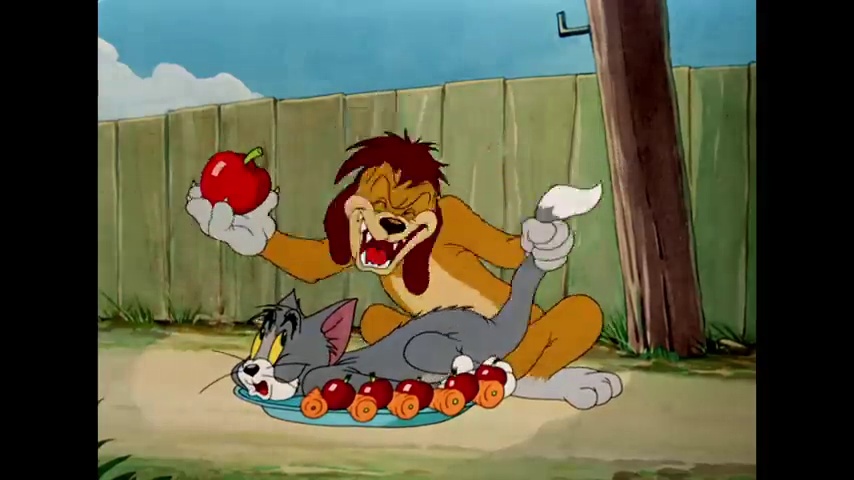
Portrait style: Cartoon Portrait